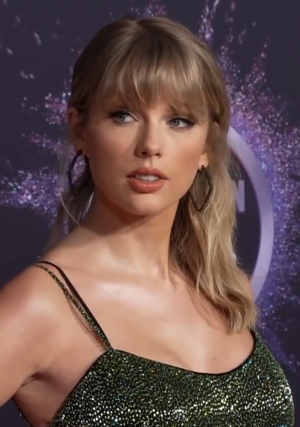
Taylor Alison Swift [ˈteɪlɚ ˈælɪsən swɪft], née le 13 décembre 1989 à Reading, en Pennsylvanie, est une autrice-compositrice-interprète et actrice américaine. Elle est sous contrat avec le label indépendant Big Machine Records, et est la plus jeune artiste à avoir signé avec la maison d'édition de musique Sony/ATV Music Publishing.